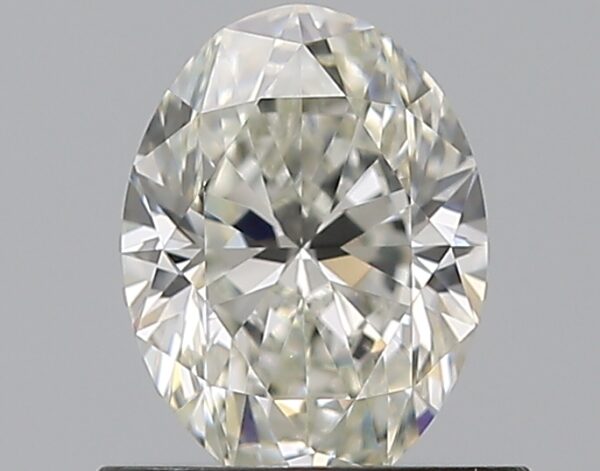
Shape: oval
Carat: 0.7
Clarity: VS1
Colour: I
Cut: EX
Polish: EX
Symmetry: VG
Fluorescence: F
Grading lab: GIA
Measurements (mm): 6.67 x 4.98 x 3.18